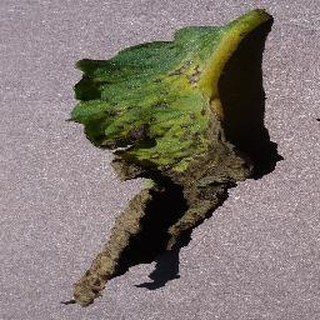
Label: tomato_septoria_leaf_spot